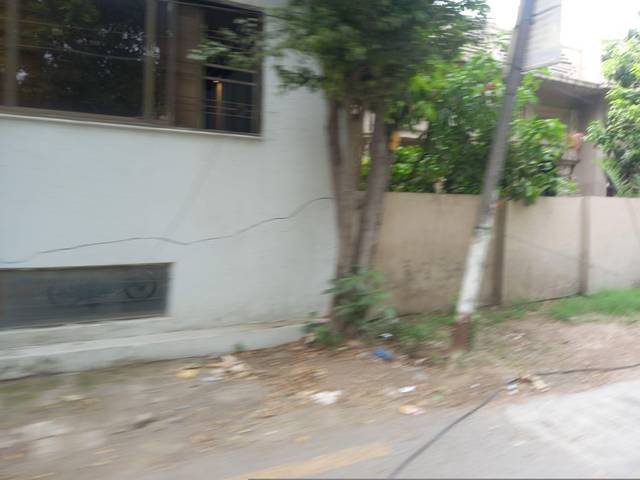
Region: Pakistan
Coordinates: 31.533, 74.34